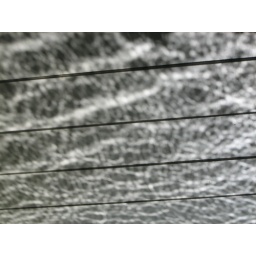
water reflection under a bridge